Nashism

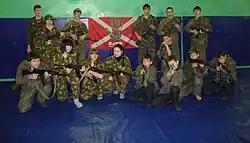
""Nasha" Army" youth military troops in Smolensk, near Belarus.

The pun "nashism/fascism" is often used by the political opponents of "Nashi". In particular, it was liberally used after the anti-Estonian manifestations of "Nashi" in relation to the events around the Bronze Soldier of Tallinn. A popular anti-Nashi slogan is "Nashism Shall Not Pass!" ("Нашизм не пройдет!"), an adaptation of the slogan "They shall not pass".